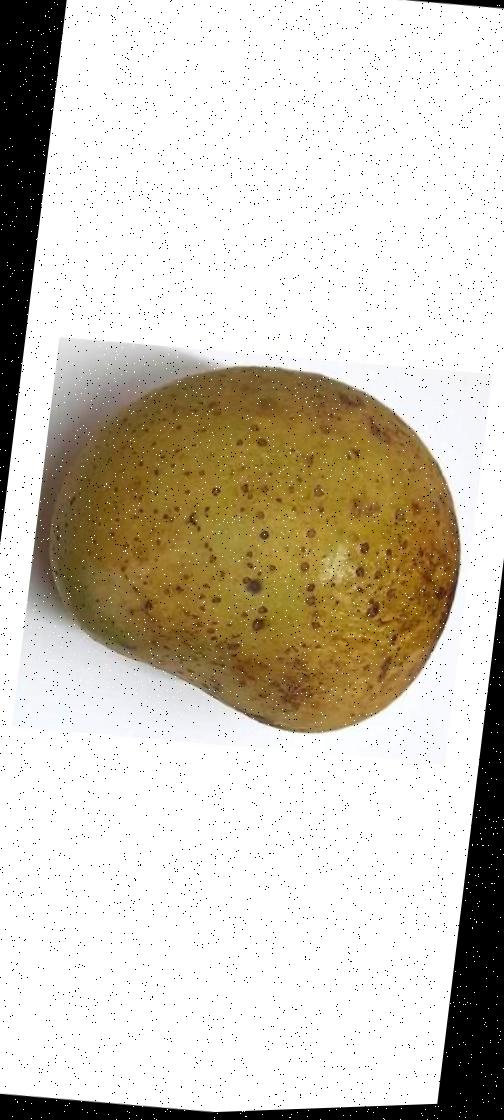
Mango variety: Gourmoti